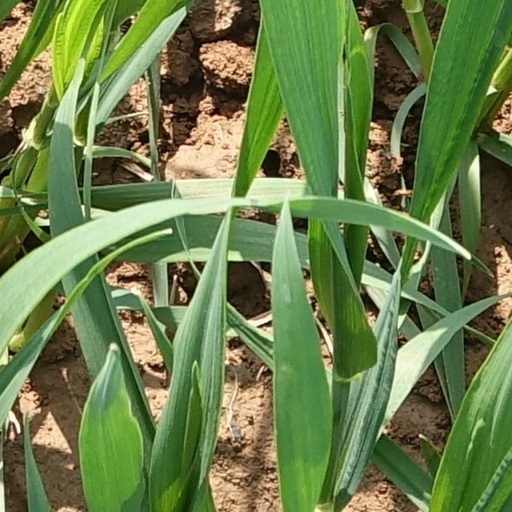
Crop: wheat